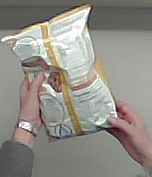
Product: lays_classic